Anderson-Coward House

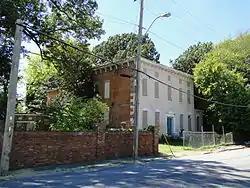
The Anderson-Coward House in 2012

The Anderson-Coward House, also known as Justine's Restaurant, is a historic mansion in Memphis, Tennessee.